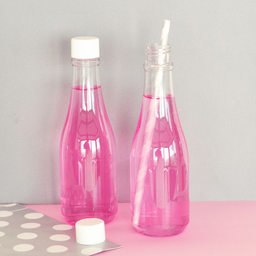
Label: plastic